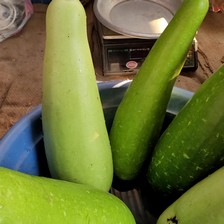
Label: others